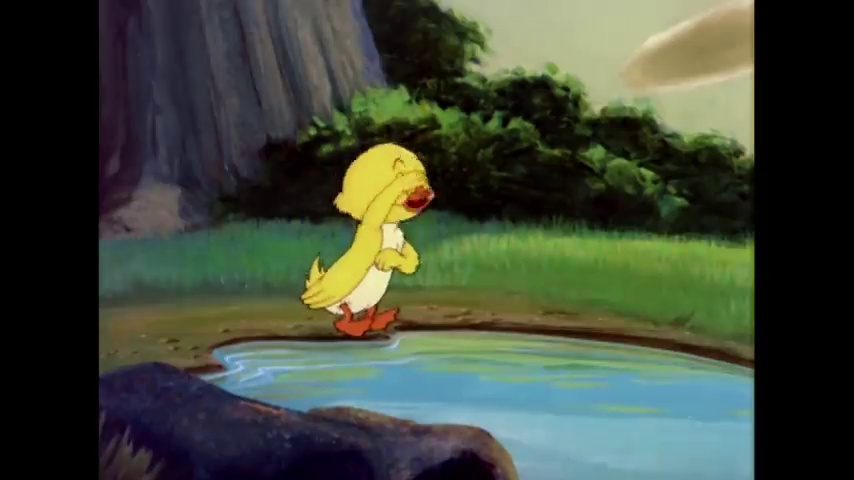
Portrait style: Cartoon Portrait